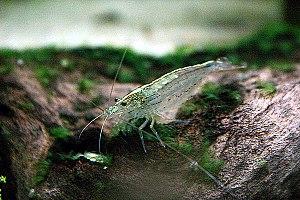
La Crevette d'Amano, également appelée crevette japonica, est une espèce de crevette commune en aquariophilie. Elle doit son nom commun à Takashi Amano, un des créateurs de l'aquascaping.